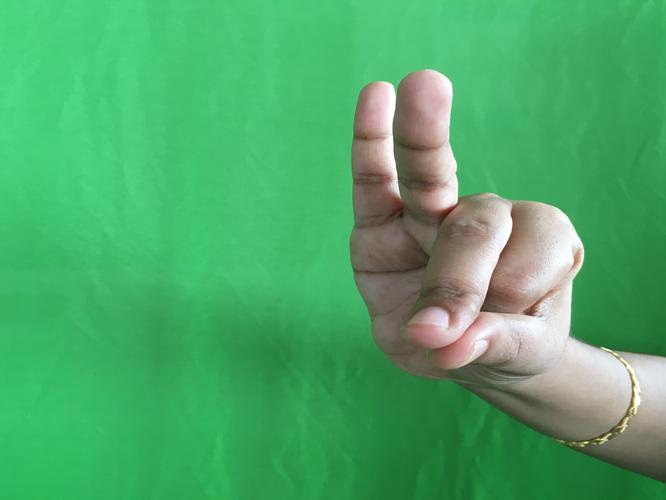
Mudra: Bramaram
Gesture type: single_hand